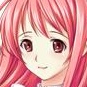
Portrait style: Anime Portrait